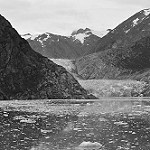
Label: B & W